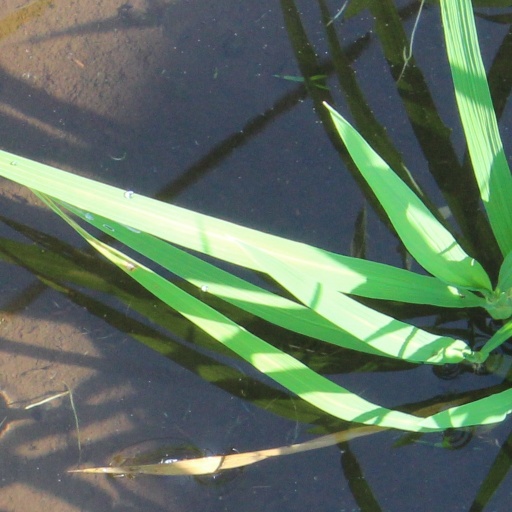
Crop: rice